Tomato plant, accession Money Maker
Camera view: tilt-top (135 deg); turntable rotation: 240 degrees
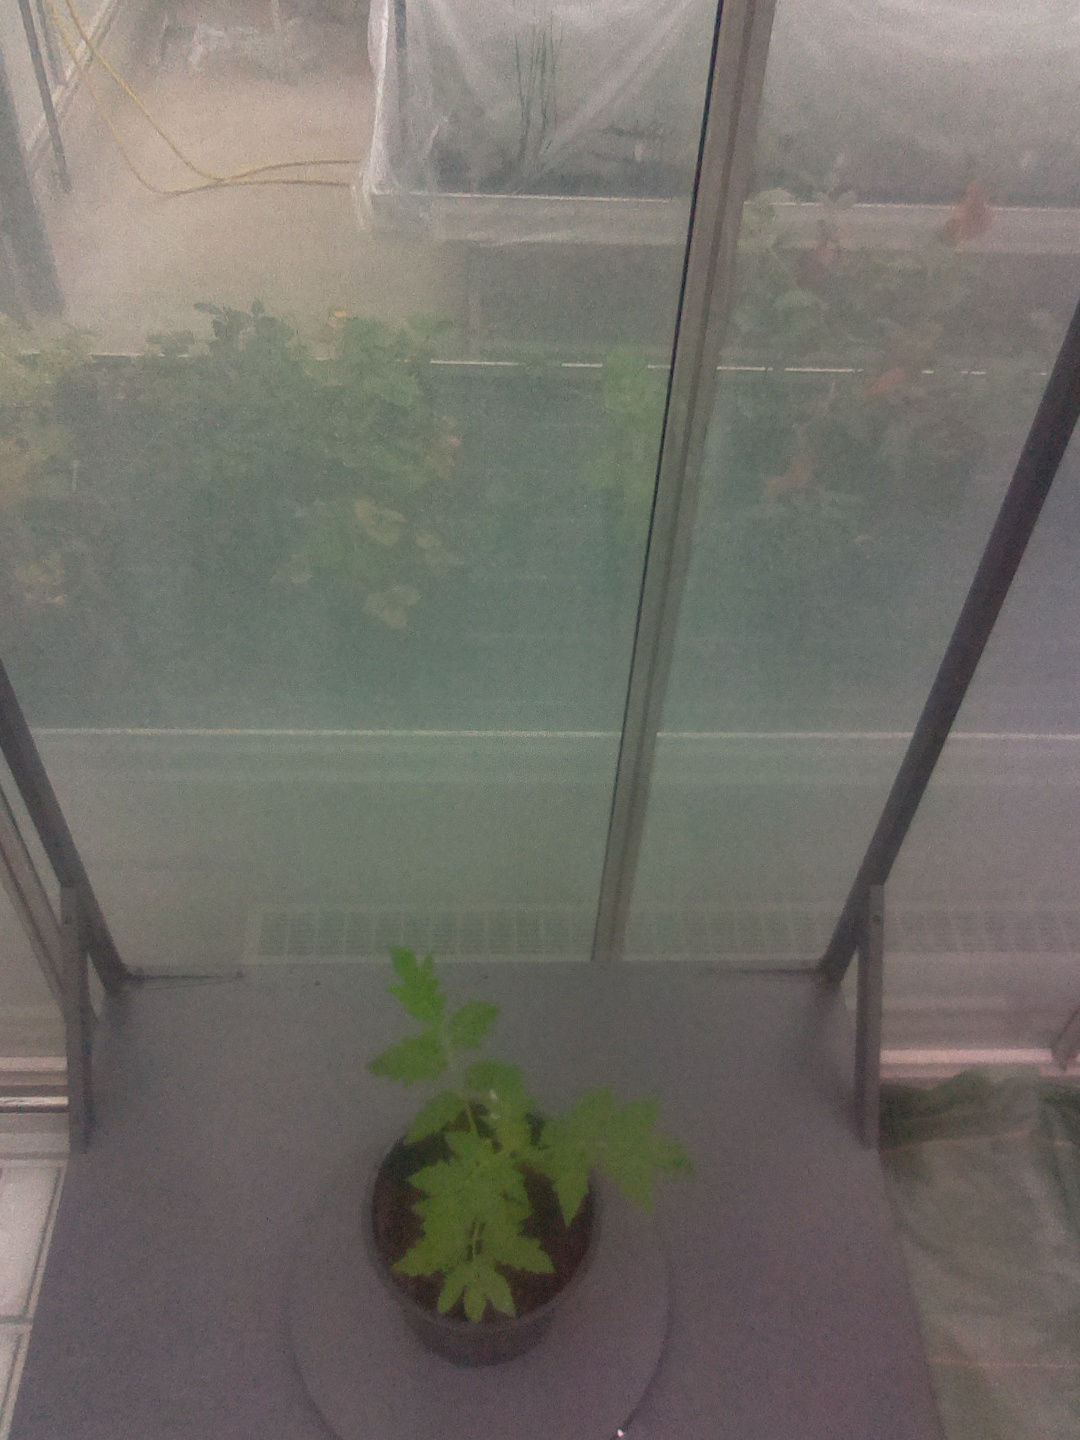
BBCH growth stage 13: 6 of true leaves visible